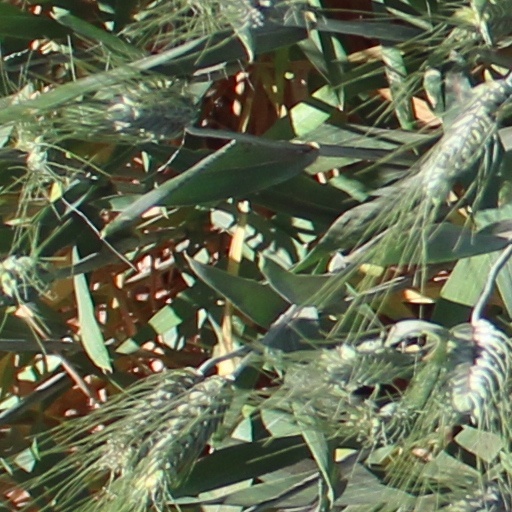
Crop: wheat